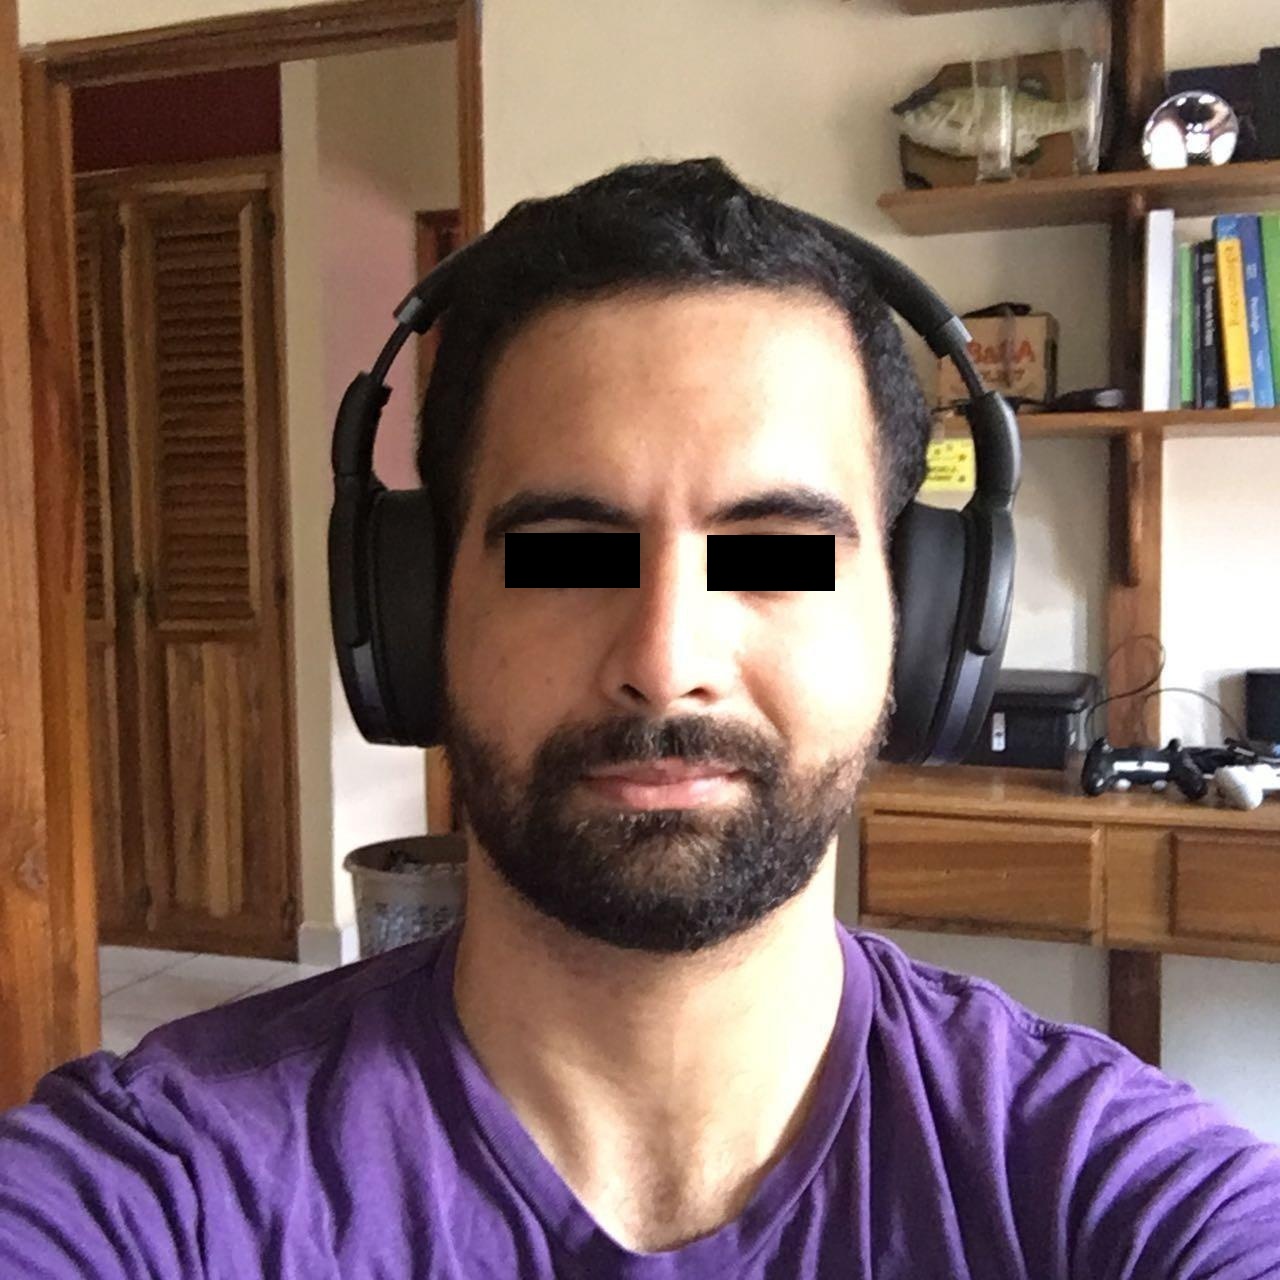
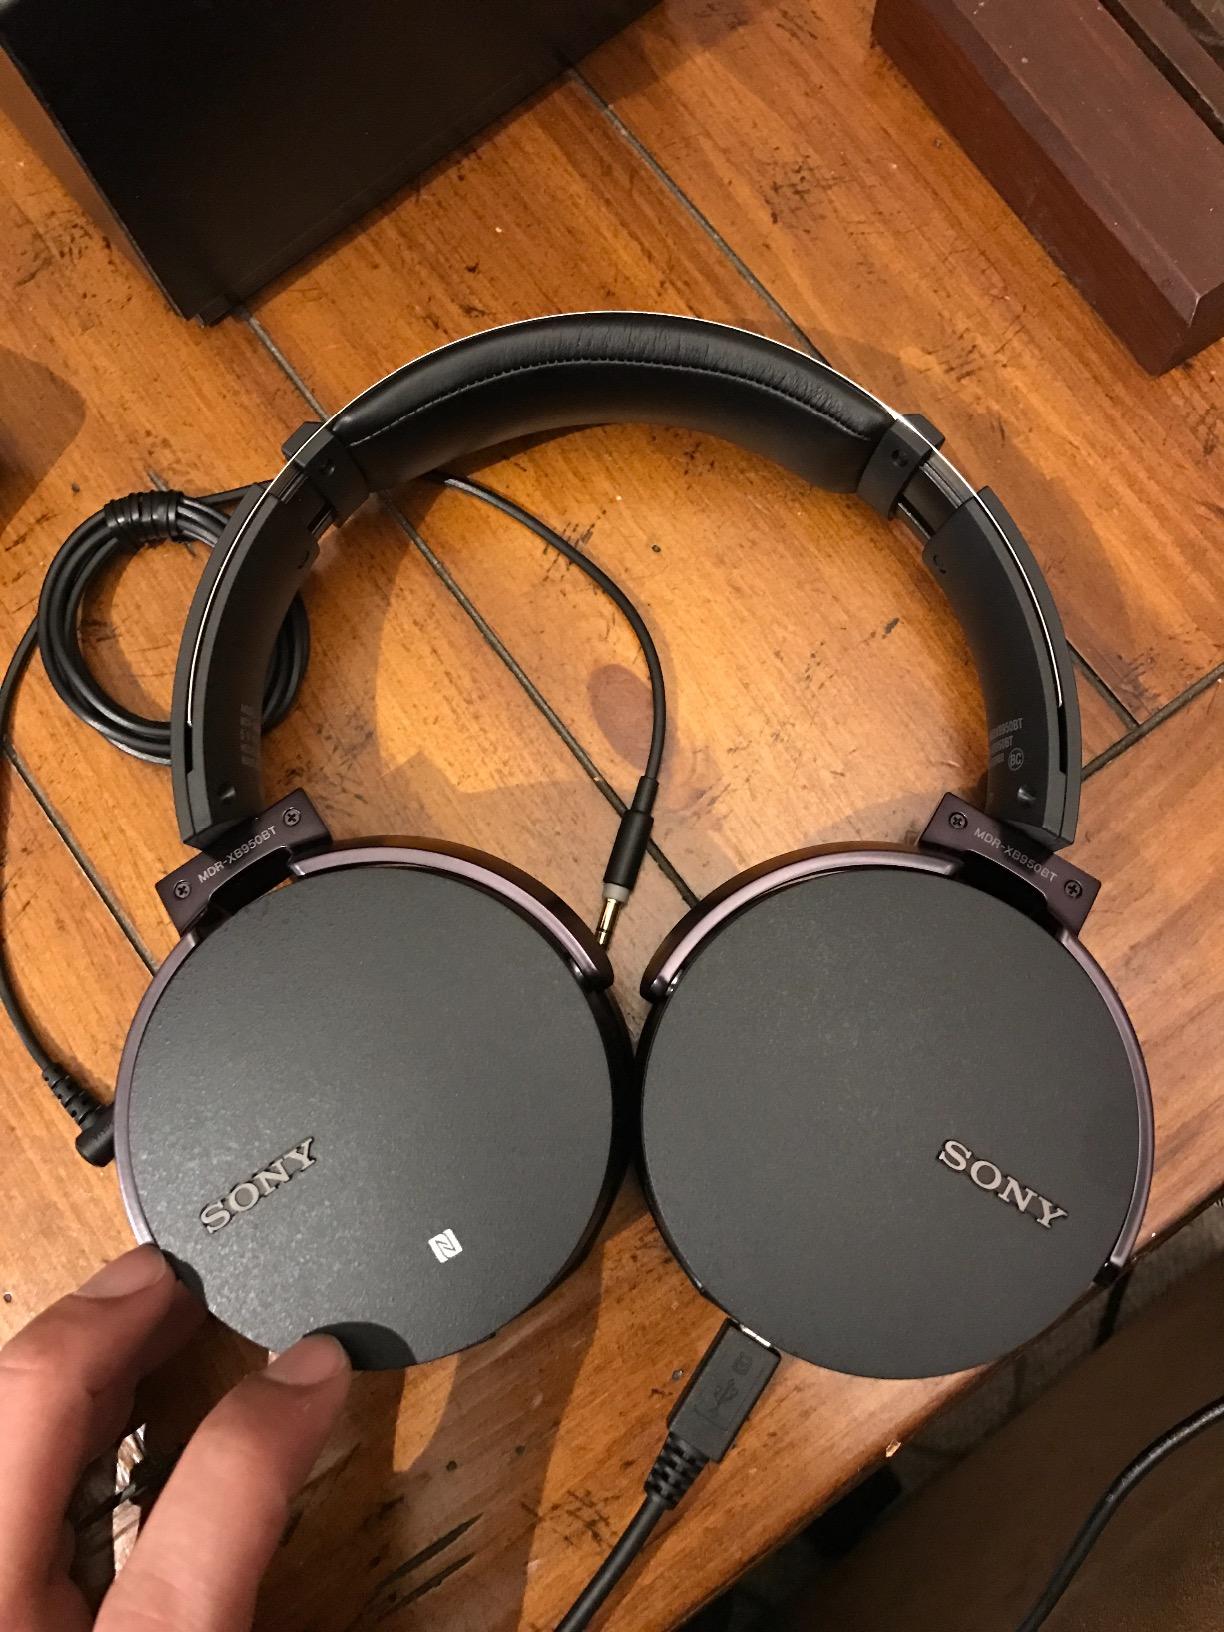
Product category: headphones
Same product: no